Hands Up (serial)

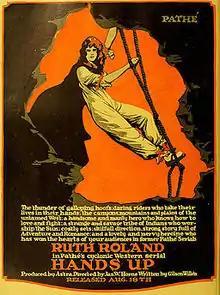
Film poster

Hands Up is a lost 1918 American adventure film serial directed by Louis J. Gasnier and James W. Horne. The serial was Ruth Roland's breakthrough role.